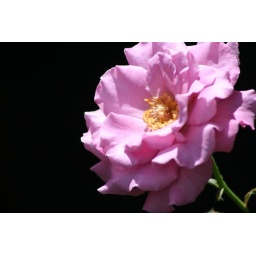
'Angel face' rose extending over black in the sunshine